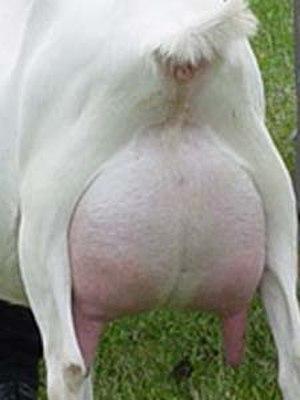
En anatomie, la mamelle est la partie charnue des mammifères femelles, notamment des ruminants, mais aussi des marsupiaux, cétacés, chauves-souris, primates, etc., où se produit le lait et qui sert à l'allaitement. La mamelle, qui pend sous l’animal, contient une ou plusieurs paires de glandes mammaires sécrétrices du lait, distribuées soit sous la forme de paires isolées soit en nombre variable le long de cordons positionnés symétriquement sur la partie ventrale du corps. Le nombre de paires de glandes mammaires varie selon les espèces. Par exemple :